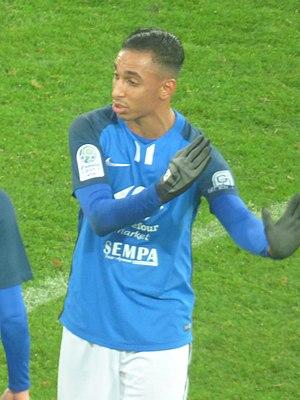
Malek Chergui pendant le match RC Lens / Grenoble Foot 38, le 24 novembre 2018, comptant pour la quinzième journée du championnat de France de football de Ligue 2 2018-2019, au Stade Bollaert-Delelis.